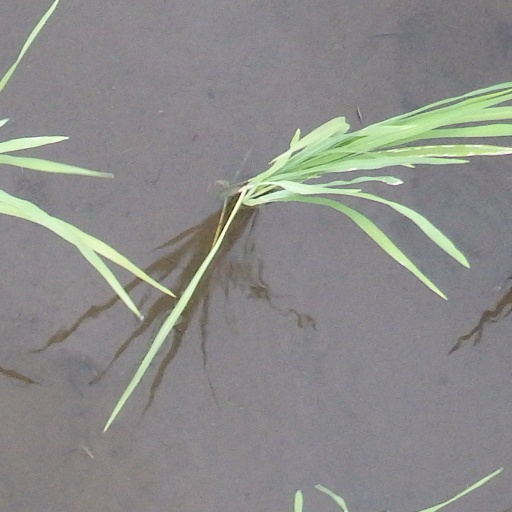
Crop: rice